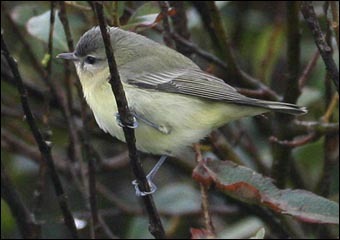
this is a bird with a yellow and white belly and grey wings.
this bird is white and yellow in color with a short small beak and grey eye rings.
the bird is plump with a grey body and a white belly and black bill.
a small, light green bird with gray wings, a gray crown and black eyes.
this small, plump bird is predominately gray, with a white throat, breast, and abdomen.
this particular bird has a yellow belly and breast and gray secondariesa small, round bird with a light yellow belly and breast and grey on the rest of its body.
this bird has wings that are grey and has a white belly
this bird is white and gray in color, with a black beak.
this bird has wings that are grey and has a white belly
Species: Philadelphia Vireo